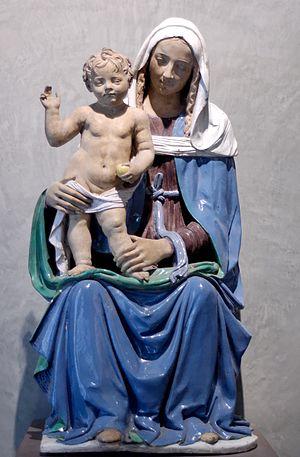
La Vierge assise tenant l'Enfant sur son genou droit, attribué à Santi Buglioni (1459-1521). Terre cuite partiellement émaillée, date inconnue.
Santi di Michele, dit Santi Buglioni, est un sculpteur et un céramiste italien du XVIᵉ siècle, spécialiste de la terre cuite émaillée.